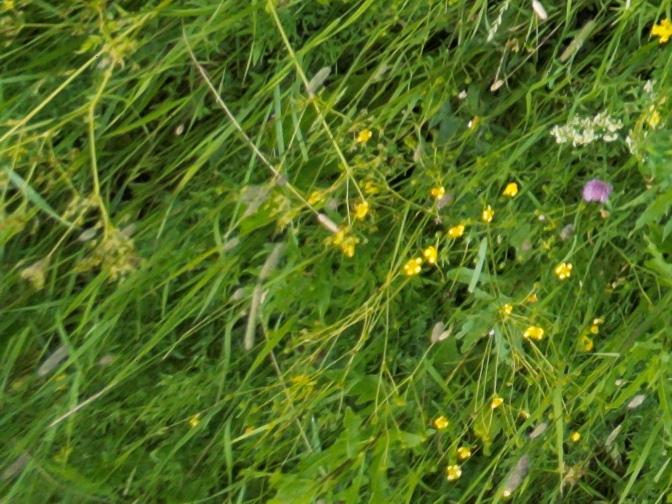
Flowers visible: yarrow flowers